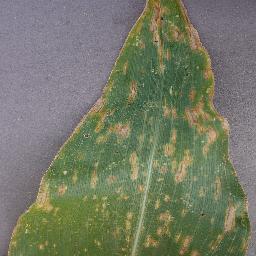
Label: Corn___Cercospora_leaf_spot Gray_leaf_spot